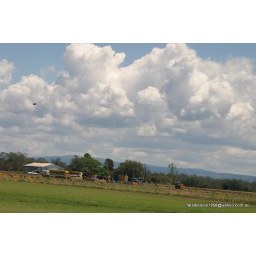
picks in the farms fields with shed trees hill and storm clouds